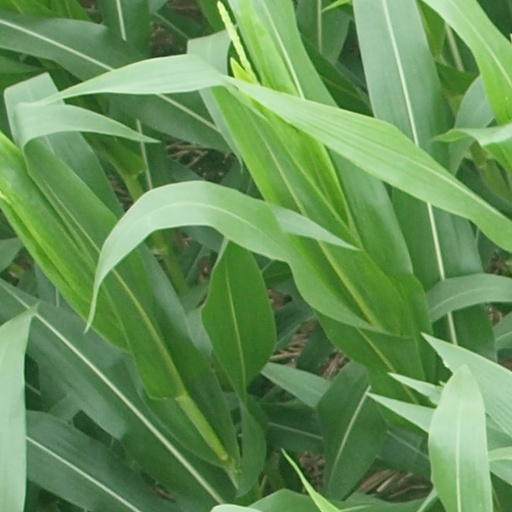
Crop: maize; corn